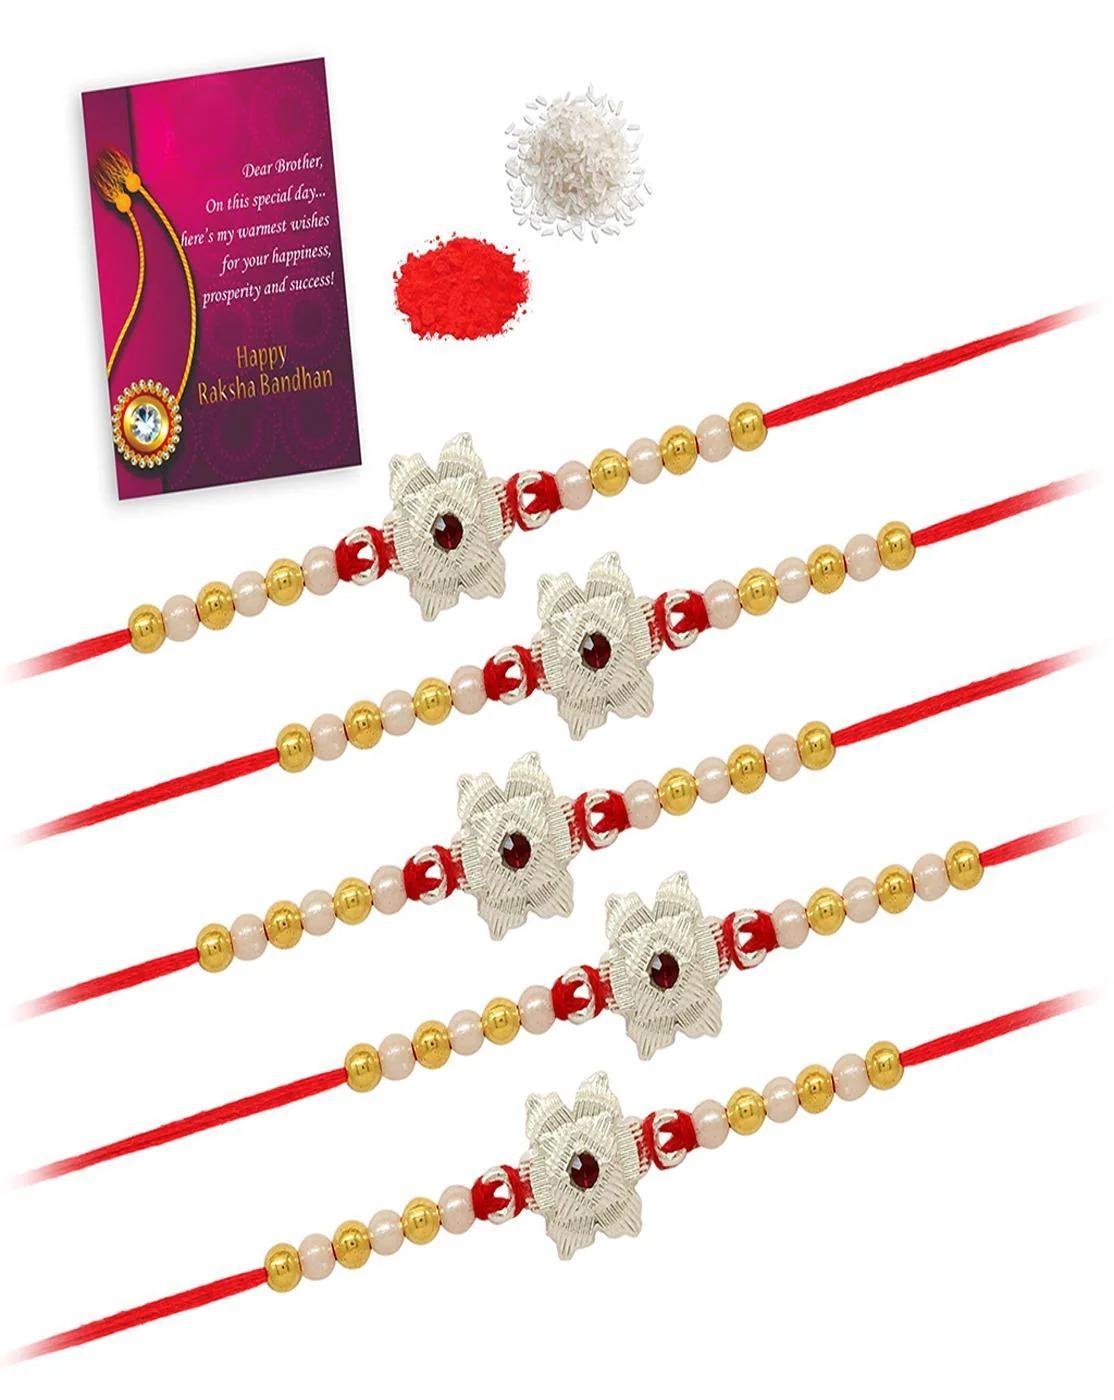
GLAMAA Floral Gold Plated Kundan and Pearl Rakhi Combo (Set of 5) with Roli Chawal and Raksha Bracelet Designer Rakhi for Men
Type: Rakhis
Brand: GLAMAA
Price: Rs. 229
 Rakhi Traditional Rakshabandhan Gift to Brothers from Beloved Sisters Rakshabandhan or Rakhi is a festival celebrating and honoring sibling love. It is love at its purest & deepest point. It is portrayed as the sister reminding the brother of the undying bond between—GLAMAA Festival Rakhi with Roli Chawal and Raksha Bandhan Card. Rakhi is the festival of expressing the feelings of love. Thus what can be better than expressing it to your loving brother by bringing a designer rakhi for him this year. In our range of designer rakhi, there is a vast choice for selecting the best one for your brother. The choice is in terms of designs, patterns, materials used and colors. So now depending on your suitability, you can choose the best designer rakhi gift to impress your brother. In fact, designer rakhis would be the one that your brother would also love to wear long after the celebration day of rakhi. A touch of modernity into the traditional and sacred thread of rakhi. The rakhi thread is introduced for the celebration of the festival of rakhi that is also known as ‘Raksha Bandhan’. Roli Chawal: The two most important ingredients of rakhi pooja thali is Roli and Chawal. Both are used for applying the auspicious tikka on the brother's forehead while performing the rituals of Raksha Bandhan. A sister has a heart filled with love and she prays strongly for her brother’s welfare and prosperity.
Features: Social Significance: Beyond individual families, Rakhi also promotes social harmony and unity. It is not uncommon for people to tie Rakhis on those they consider as brothers or sisters, regardless of biological ties, fostering a sense of community and sol,Sibling Bond: Rakhi celebrates the special bond between brothers and sisters, emphasizing the importance of their relationship and the duty of brothers to protect their sisters.,Exchange of Gifts: During Rakhi, brothers traditionally give gifts to their sisters as a token of love and appreciation. These gifts can range from money to sweets, clothing, or personalized items.,Rituals and Ceremonies: Rakhi involves various rituals and ceremonies. Sisters perform aarti (a ritual of waving a lighted lamp), apply tilak (vermilion mark) on their brothers' foreheads, and tie the Rakhi while praying for their well-being.,Rakhi Thread: The central element of Rakhi is the sacred thread or bracelet, known as \Rakhi,\ which sisters tie around their brothers' wrists. It symbolizes protection, love, and the bond between siblings.